Radiography

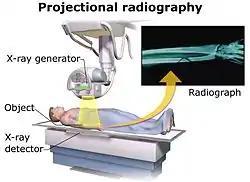
Acquisition of projectional radiography, with an X-ray generator and a detector

X-rays were put to diagnostic use very early; for example, Alan Archibald Campbell-Swinton opened a radiographic laboratory in the United Kingdom in 1896, before the dangers of ionizing radiation were discovered. Indeed, Marie Curie pushed for radiography to be used to treat wounded soldiers in World War I. Initially, many kinds of staff conducted radiography in hospitals, including physicists, photographers, physicians, nurses, and engineers. The medical speciality of radiology grew up over many years around the new technology. When new diagnostic tests were developed, it was natural for the radiographers to be trained in and to adopt this new technology. Radiographers now perform fluoroscopy, computed tomography, mammography, ultrasound, nuclear medicine and magnetic resonance imaging as well. Although a nonspecialist dictionary might define radiography quite narrowly as "taking X-ray images", this has long been only part of the work of "X-ray departments", radiographers, and radiologists. Initially, radiographs were known as roentgenograms, while "skiagrapher" (from the Ancient Greek words for "shadow" and "writer") was used until about 1918 to mean "radiographer". The Japanese term for the radiograph, , shares its etymology with the original English term.